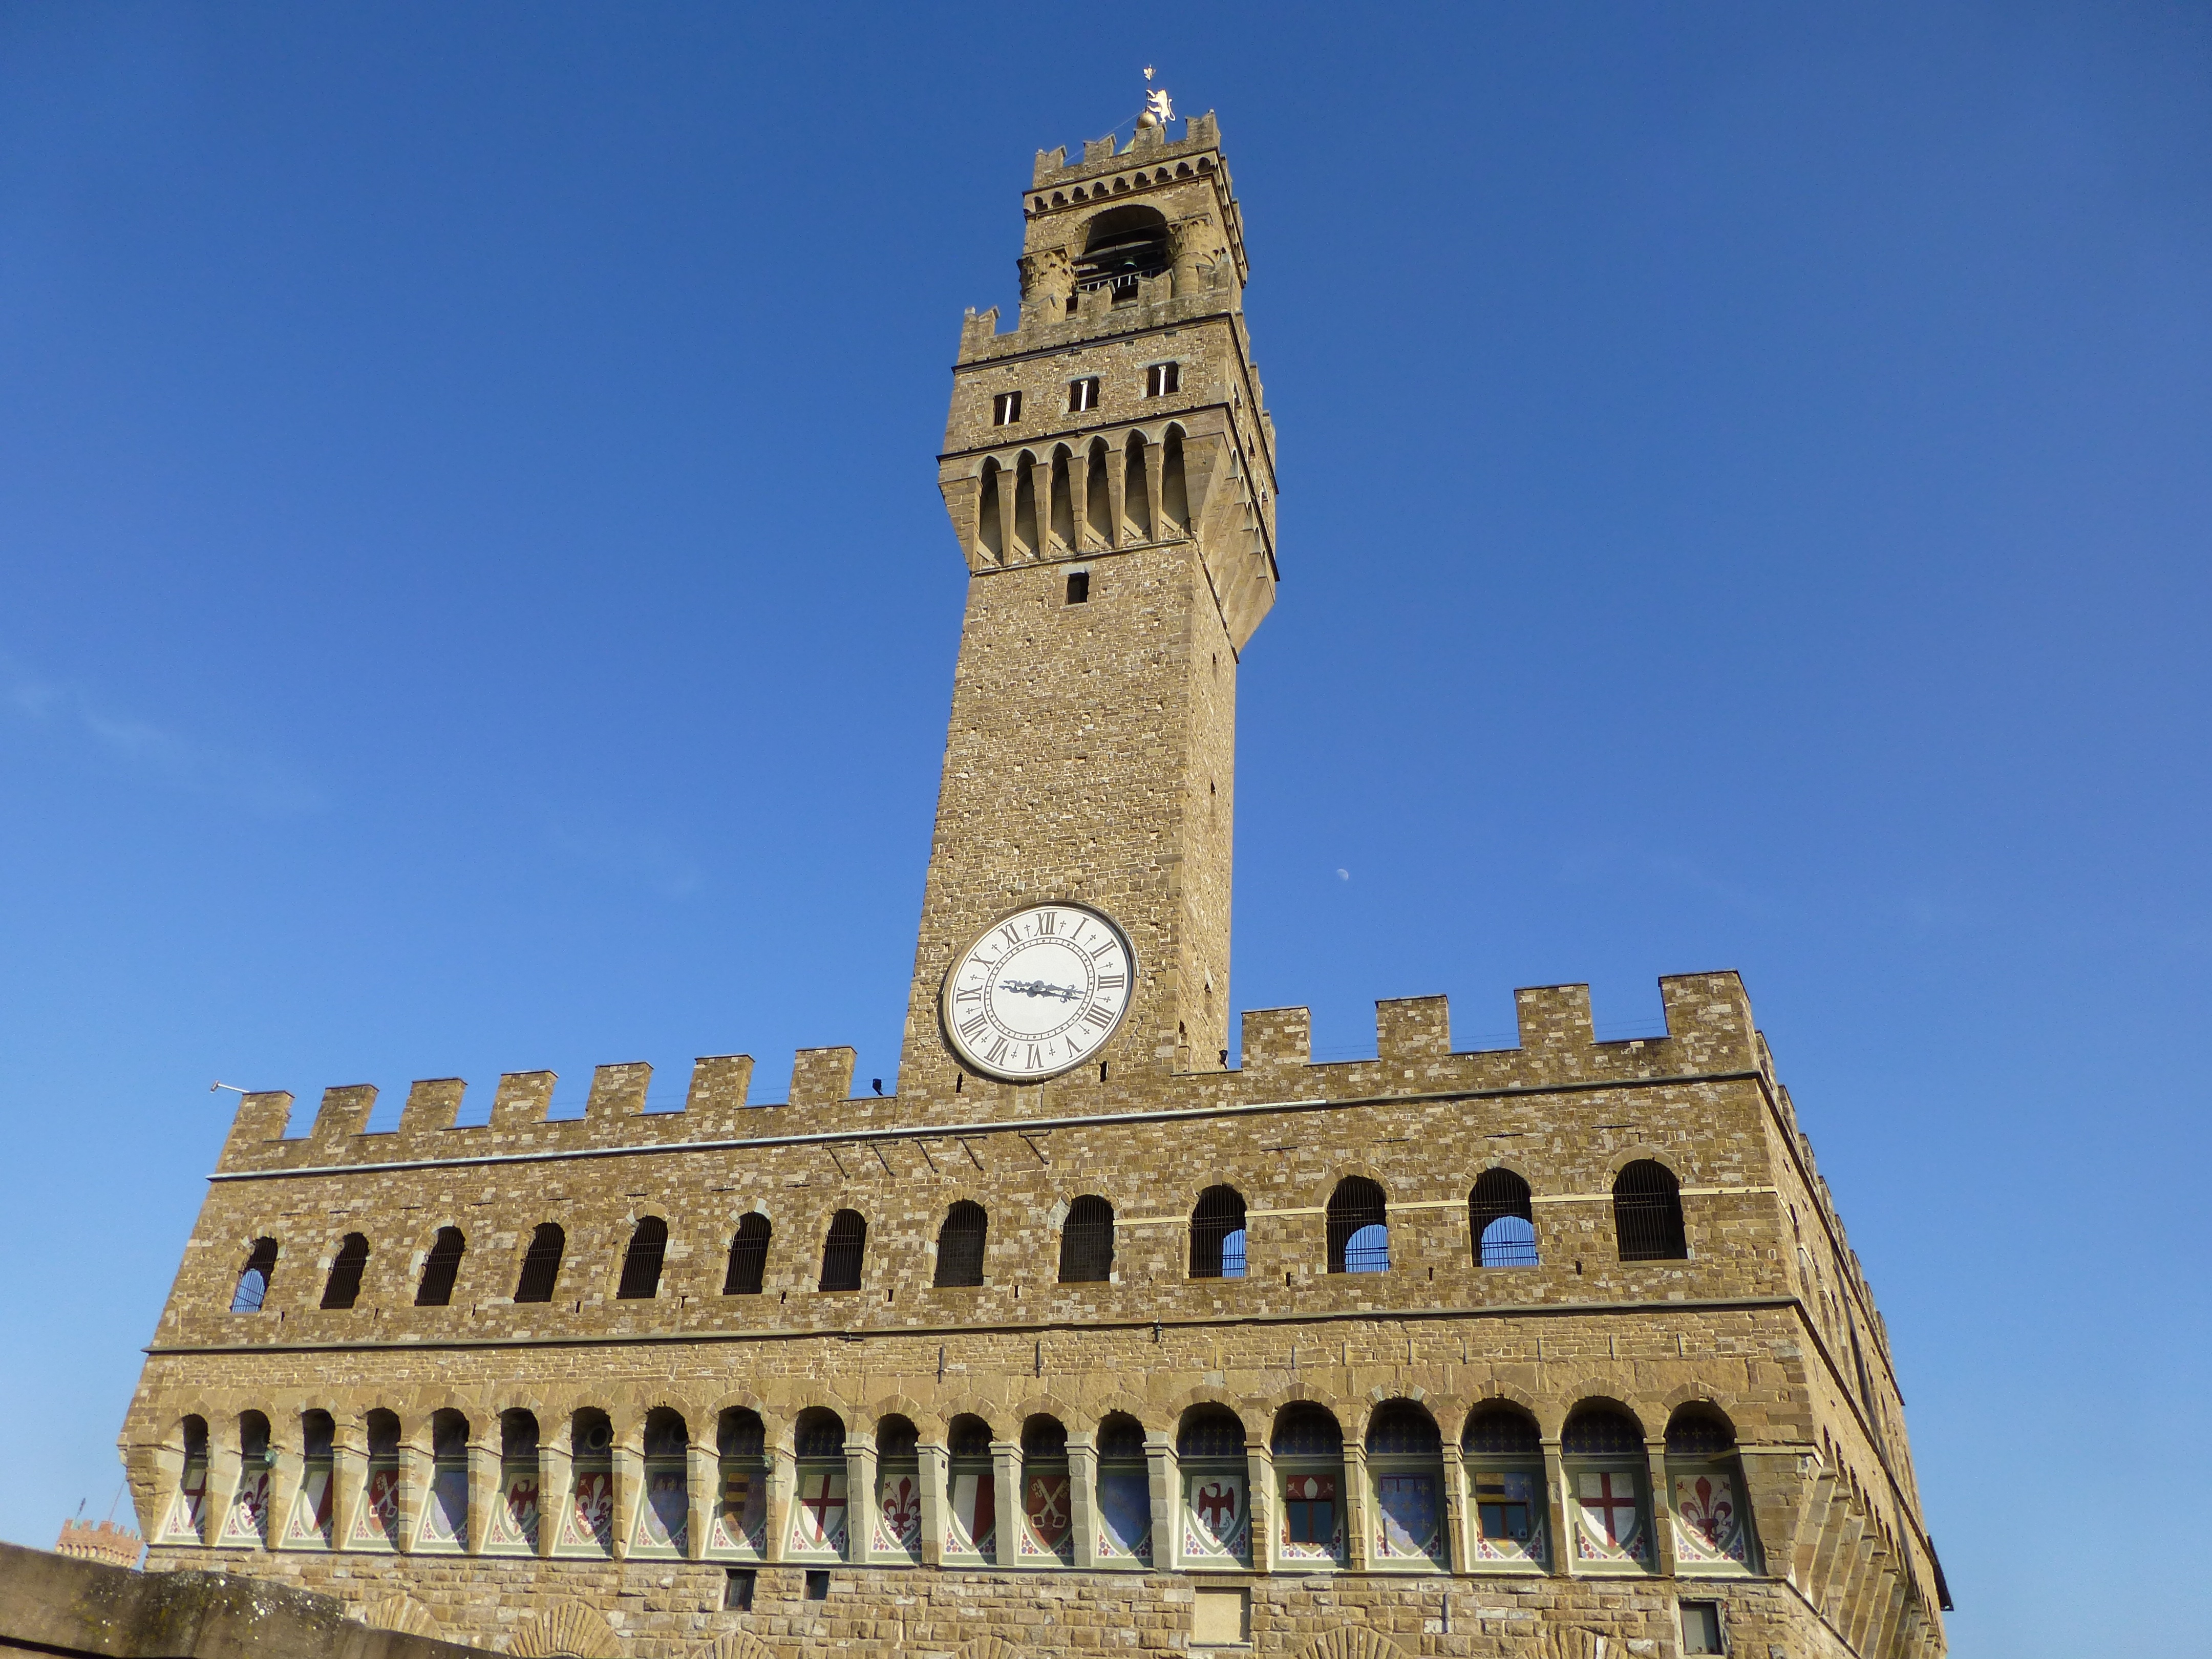
architecture, building, tower, landmark, italy, place of worship, clock tower, bell tower, historic site, ancient history